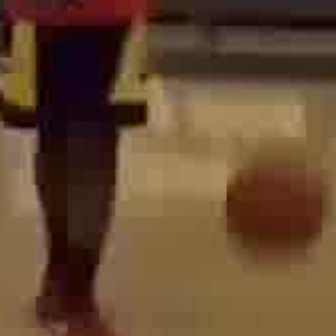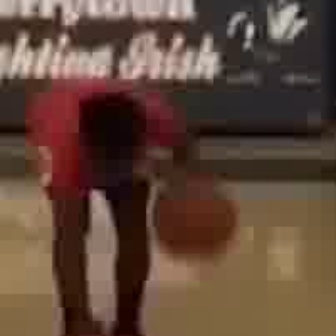
  Please identify the target specified by the bounding box [220,144,327,251] in the first image and locate it in the second image. Return the coordinates in [x_min,y_min,x_max,y_max] format.
Answer: [143,168,234,259]